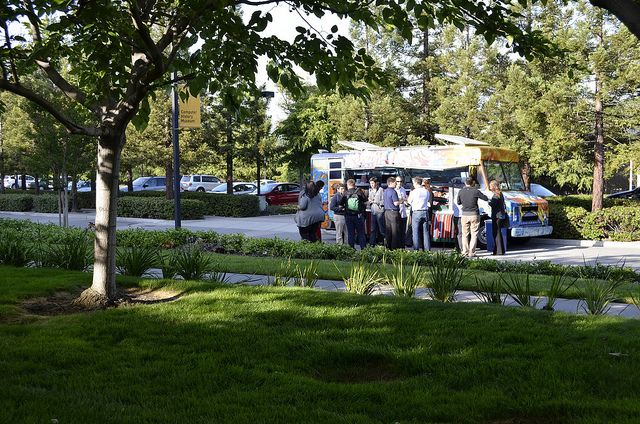
A group of people that are standing in front of a truck.

a number of people next to a food truck

A group of people standing outside of a food truck.

A lunch truck with people standing in line near a park.

People gathered around a food truck in a park.